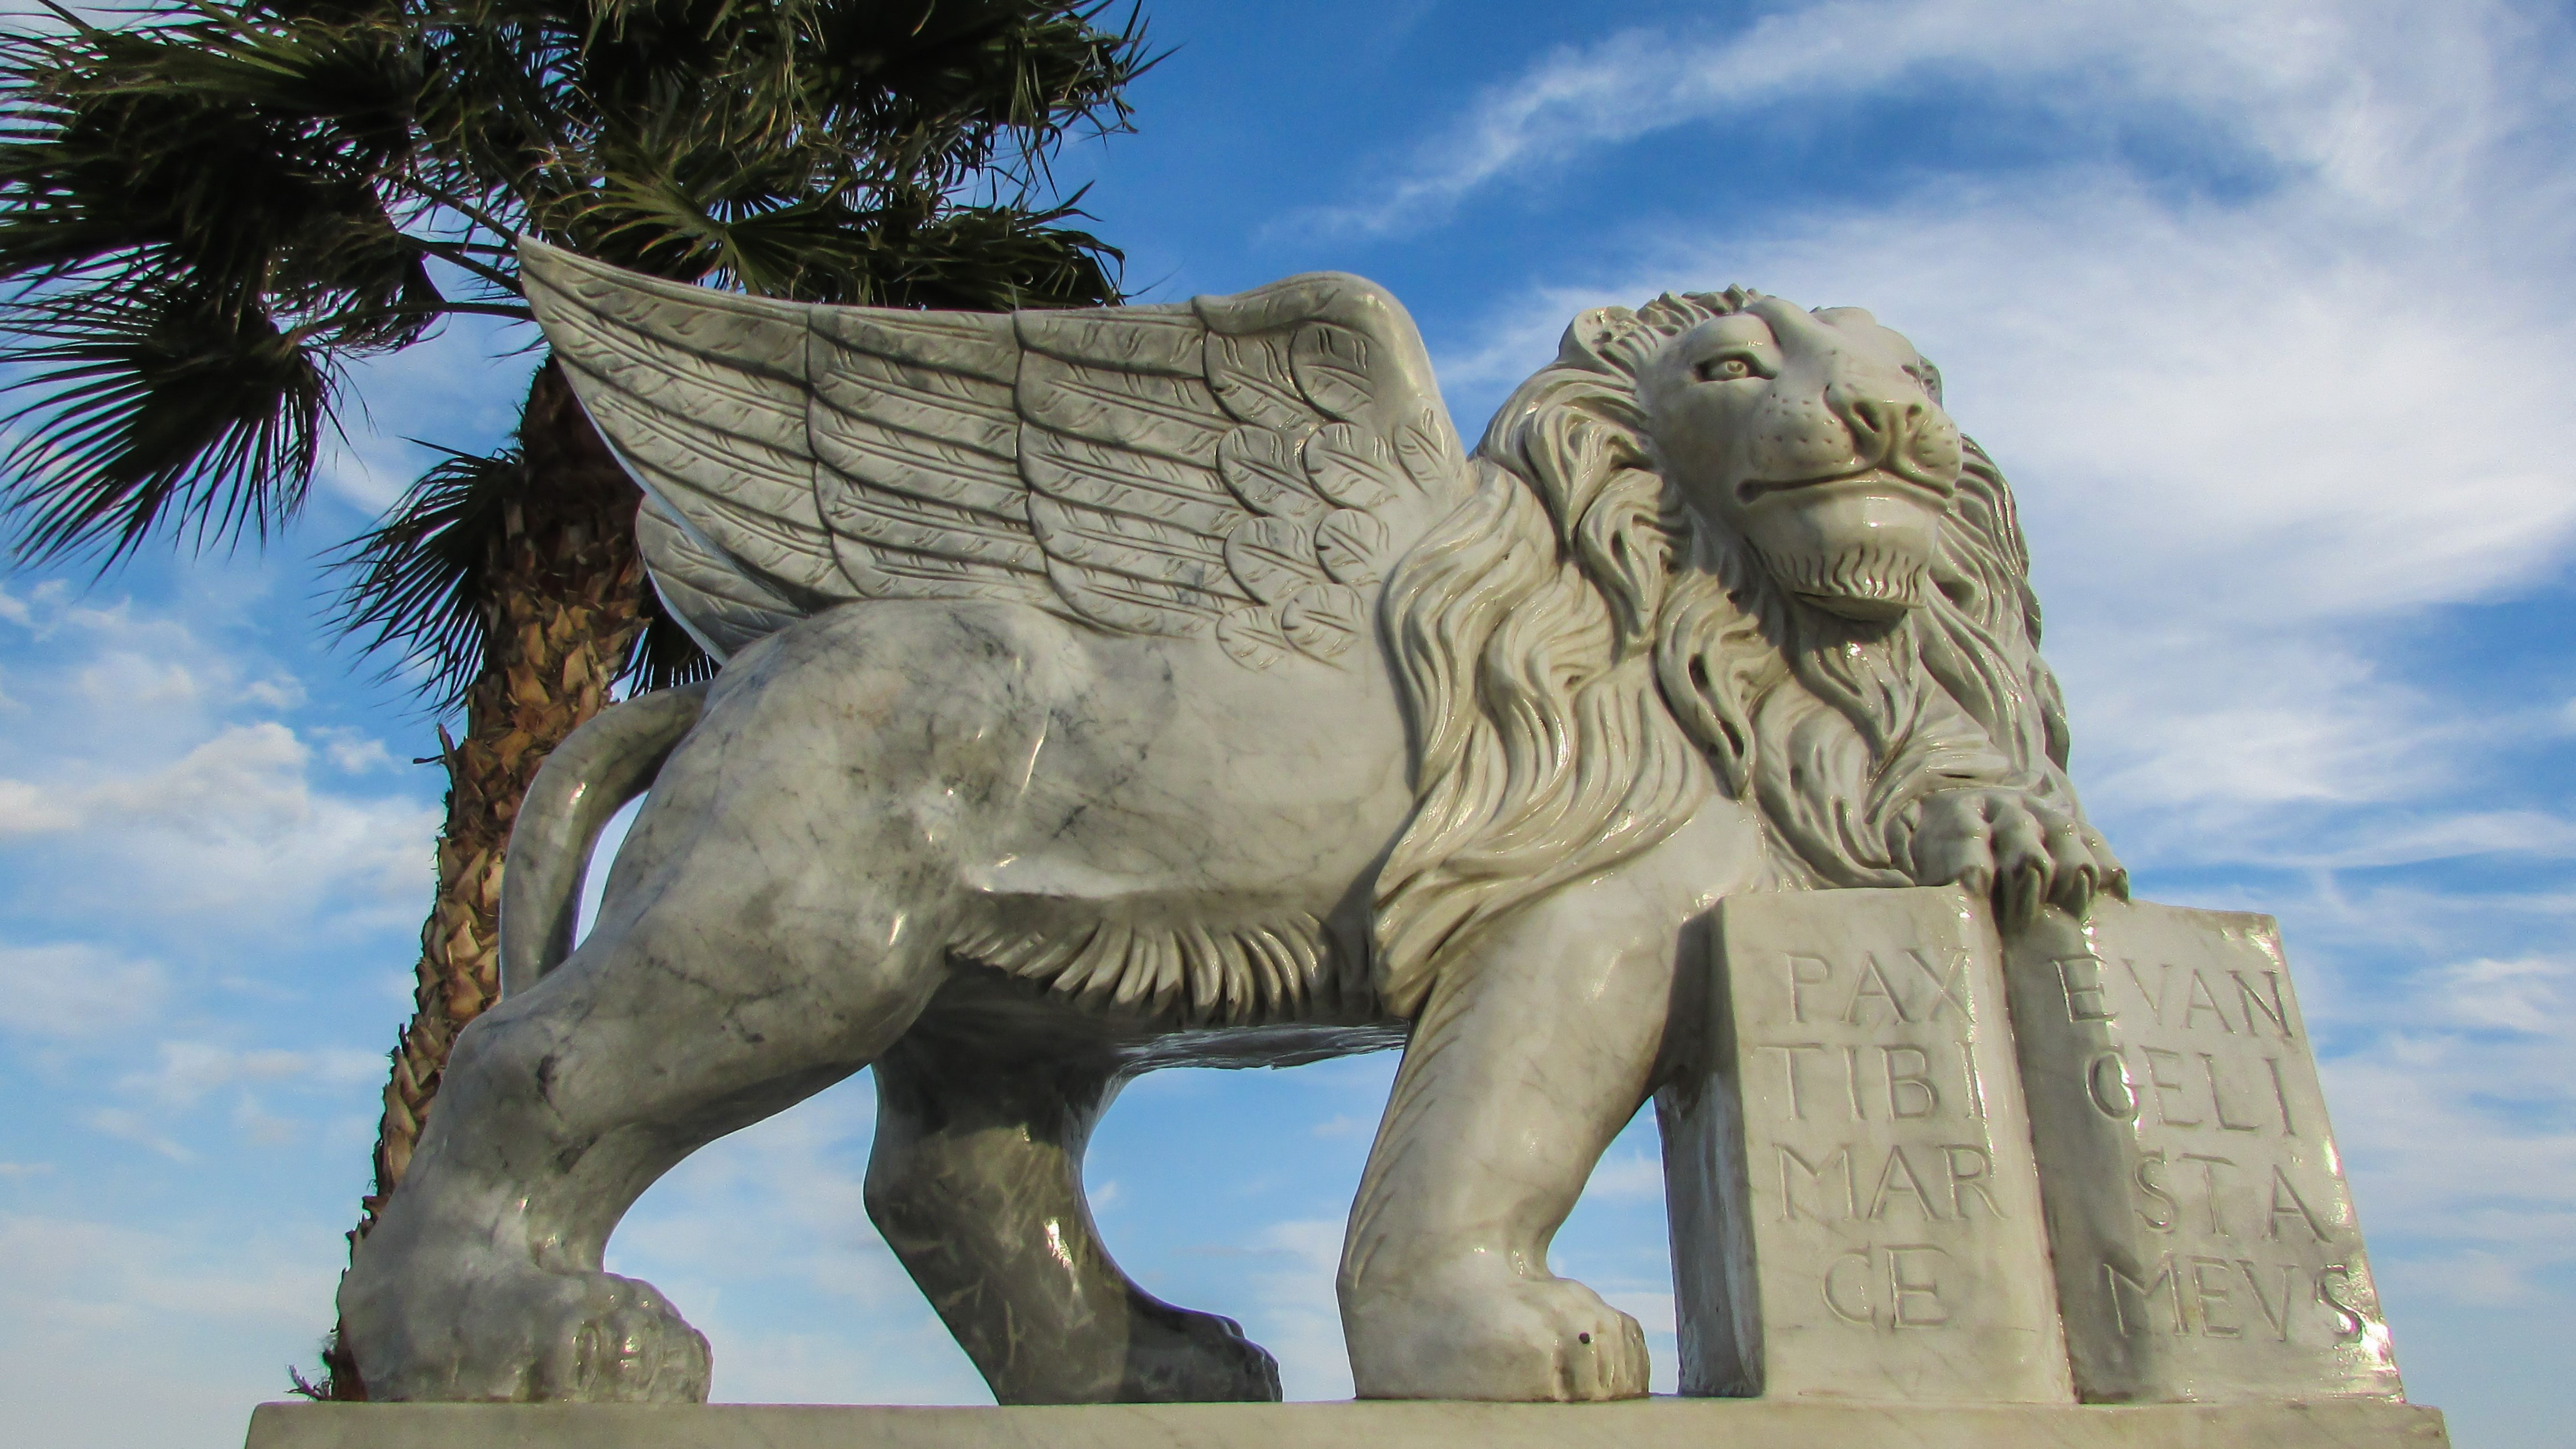
sand, monument, statue, lion, sculpture, art, temple, carving, cyprus, mythology, larnaca, winged lion, ancient history